S. L. A. Marshall

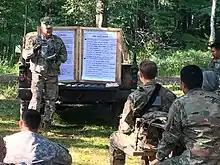
Marshall collected data using the small group debrief or After action review, a technique still employed by modern armies

Following American entry into World War II in December 1941, the United States Army created the "Center of Military History", whose role was to "gather historically significant data and materials" for the benefit of future historians, an organisation that still exists. This initially consisted of 27 officers, including Marshall, although he viewed himself as a military analyst, rather than a historian. His first combat assignment was the Battle of Makin in November 1943, during which he used the oral history technique known as After action review, a process still employed by modern armies. He would gather surviving members of a front line unit and debrief them as a group on their combat experiences of a day or two before.